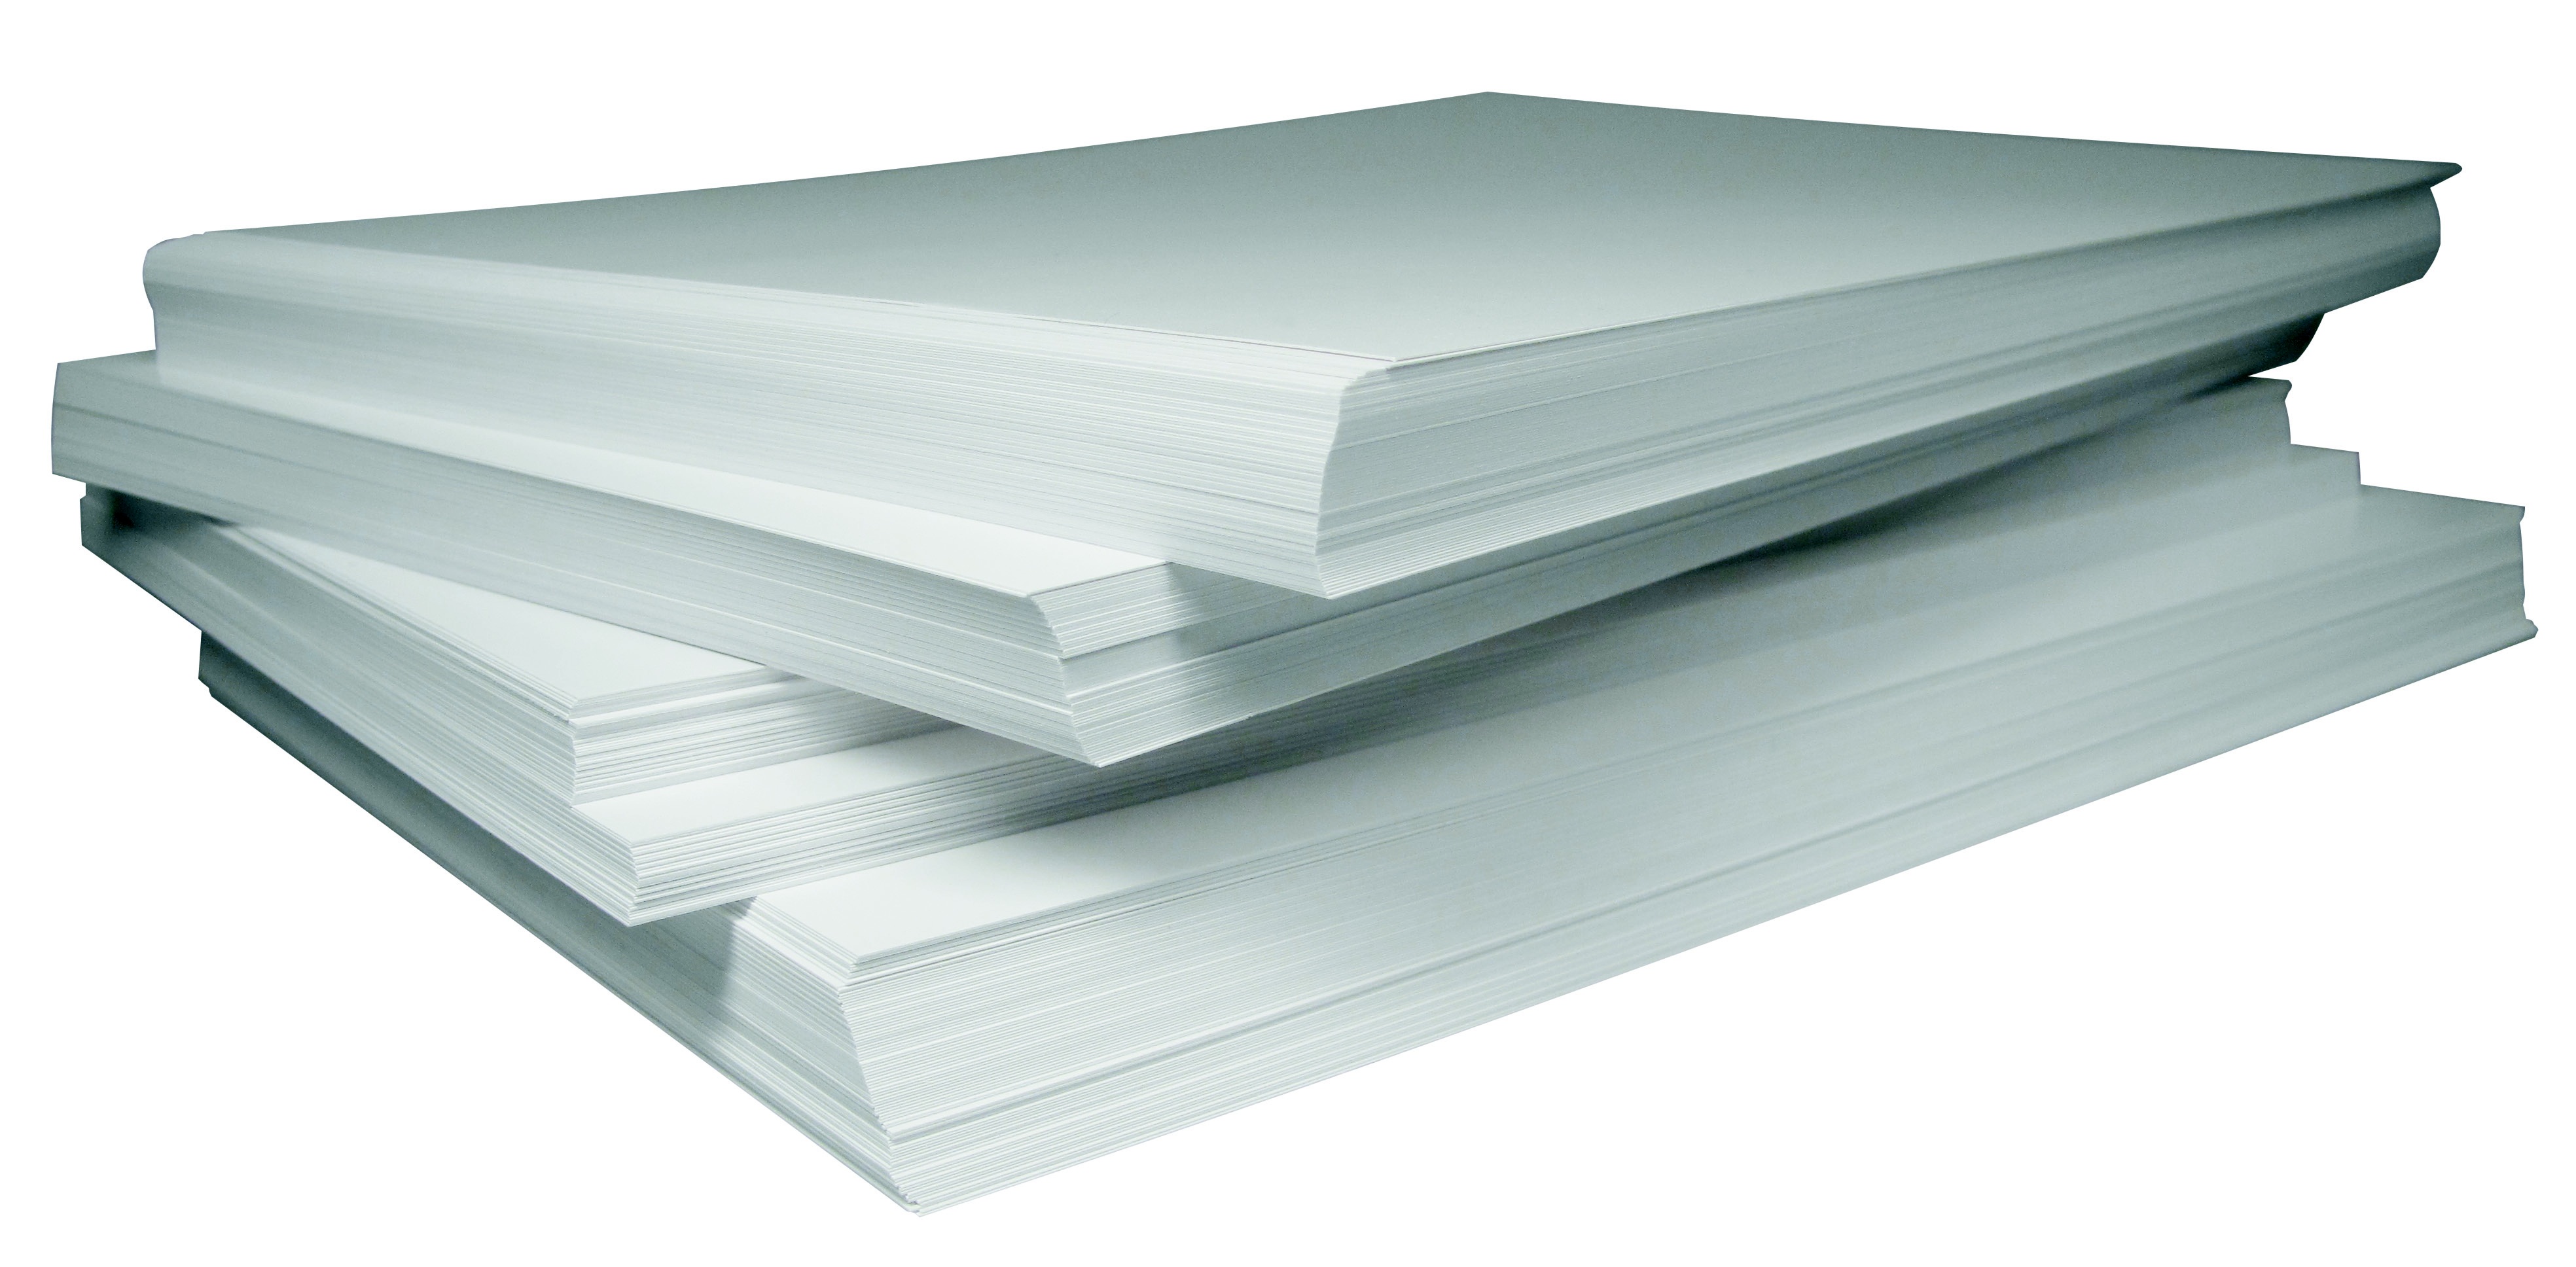
wood, white, metal, stack, paper, material, product, plywood, plastic wrap